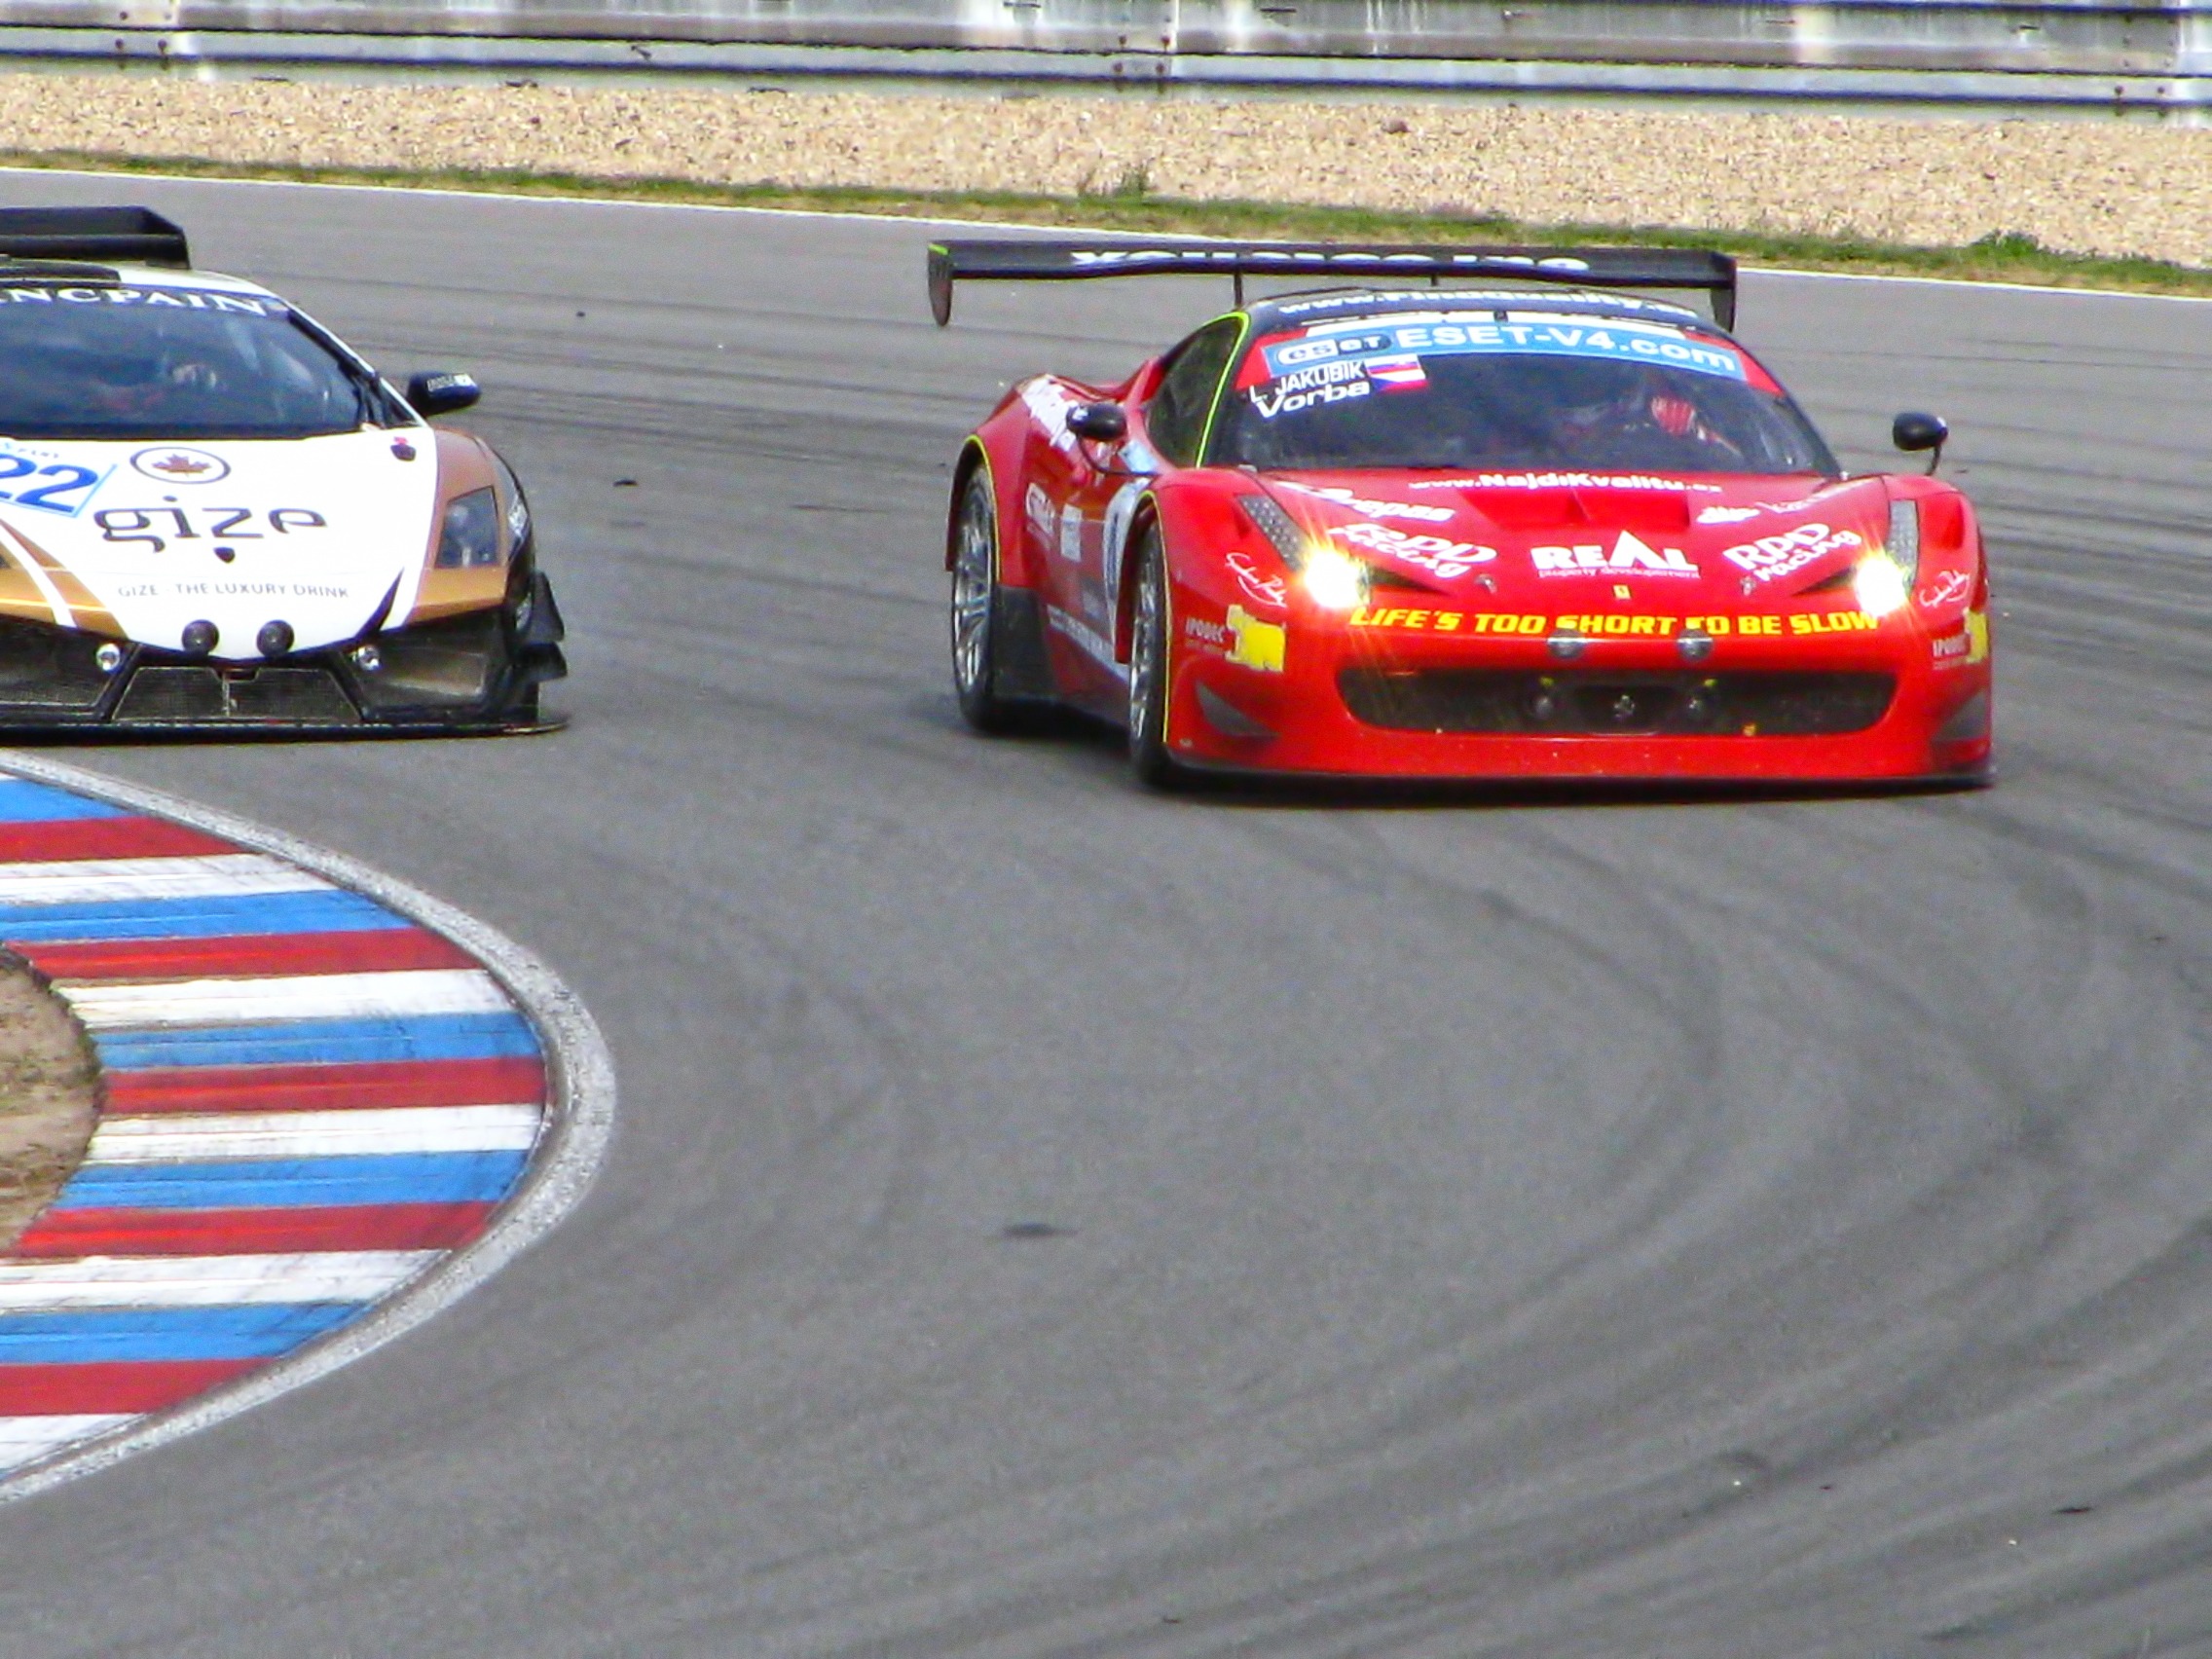
track, car, driving, vehicle, speed, sports car, race car, race, competition, supercar, power, automobiles, sports, cars, racing, motor, race track, gt, ferrari, races, motors, fast, circuit, brno, lamborghini, vehicles, racing car, land vehicle, auto racing, automobile make, automotive design, luxury vehicle, sport venue, performance car, ferrari 458, stock car racing